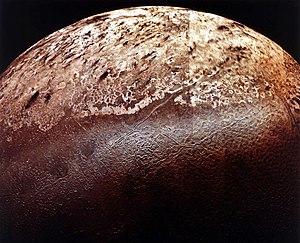
L'exploration de la planète Neptune et ses satellites n'a été réalisée que par la sonde spatiale Voyager 2. La trajectoire de la sonde spatiale a été optimisée pour lui permettre de passer à quelques milliers de kilomètres de la planète à faible distance de sa plus grosse lune Triton. L'envoi d'une nouvelle mission d'exploration vers cette planète, d'un cout très élevé compte tenu de son éloignement, n'est pas envisagé avant la fin de la décennie 2020.
Voyager 2 est l'une des deux sondes spatiales du programme Voyager. Son lancement a eu lieu le 20 août 1977. Comme Voyager 1, elle a été conçue et réalisée au Jet Propulsion Laboratory près de Pasadena en Californie. Techniquement identique à Voyager 1, Voyager 2 a été lancée sur une trajectoire plus lente et plus courbée, ce qui a permis de la maintenir dans le plan de l'écliptique. Ainsi, elle a pu être dirigée vers Uranus puis Neptune en utilisant l'assistance gravitationnelle lors des survols de Saturne en 1981 et d'Uranus en 1986. En raison de la trajectoire choisie, Voyager 2 n'a pas pu se rapprocher autant que Voyager 1 de Titan, le plus grand satellite de Saturne. Cependant, c'est aujourd'hui le seul engin spatial à s'être approché d'Uranus et de Neptune et à les avoir survolées. La configuration particulière des quatre planètes géantes qui a rendu leur survol possible ne se reproduit que tous les 176 ans.